Oussama Idrissi

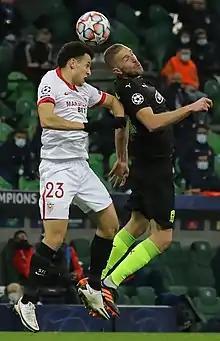
Idrissi (left) playing for Sevilla in 2020

Oussama Idrissi (born 26 February 1996) is a professional footballer who plays as a winger for Liga MX club Pachuca. Born in the Netherlands, he represents Morocco at international level.